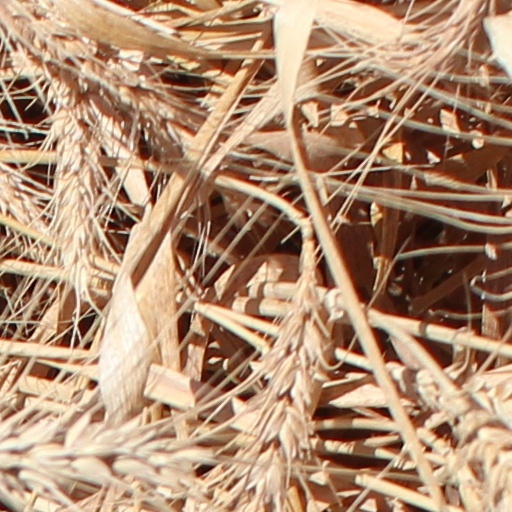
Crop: wheat